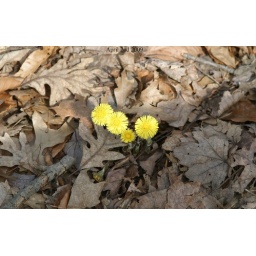
Colt's foot is the first flower in the forest - blooming before even the marsh marigolds.